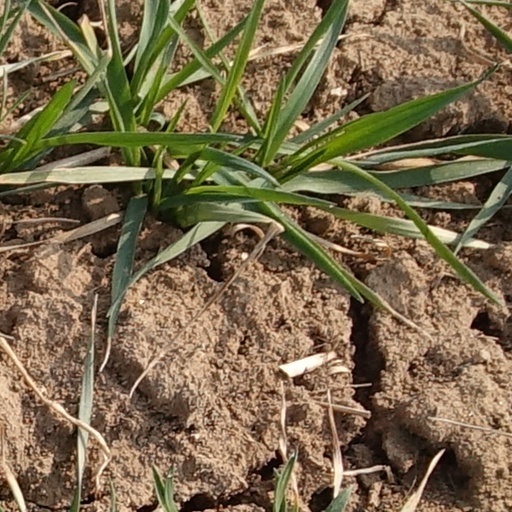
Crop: wheat